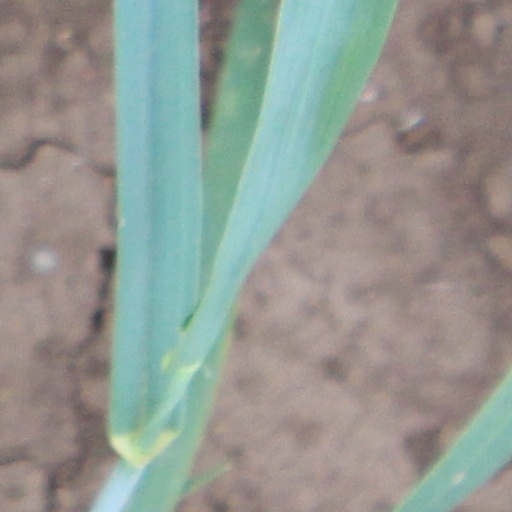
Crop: wheat